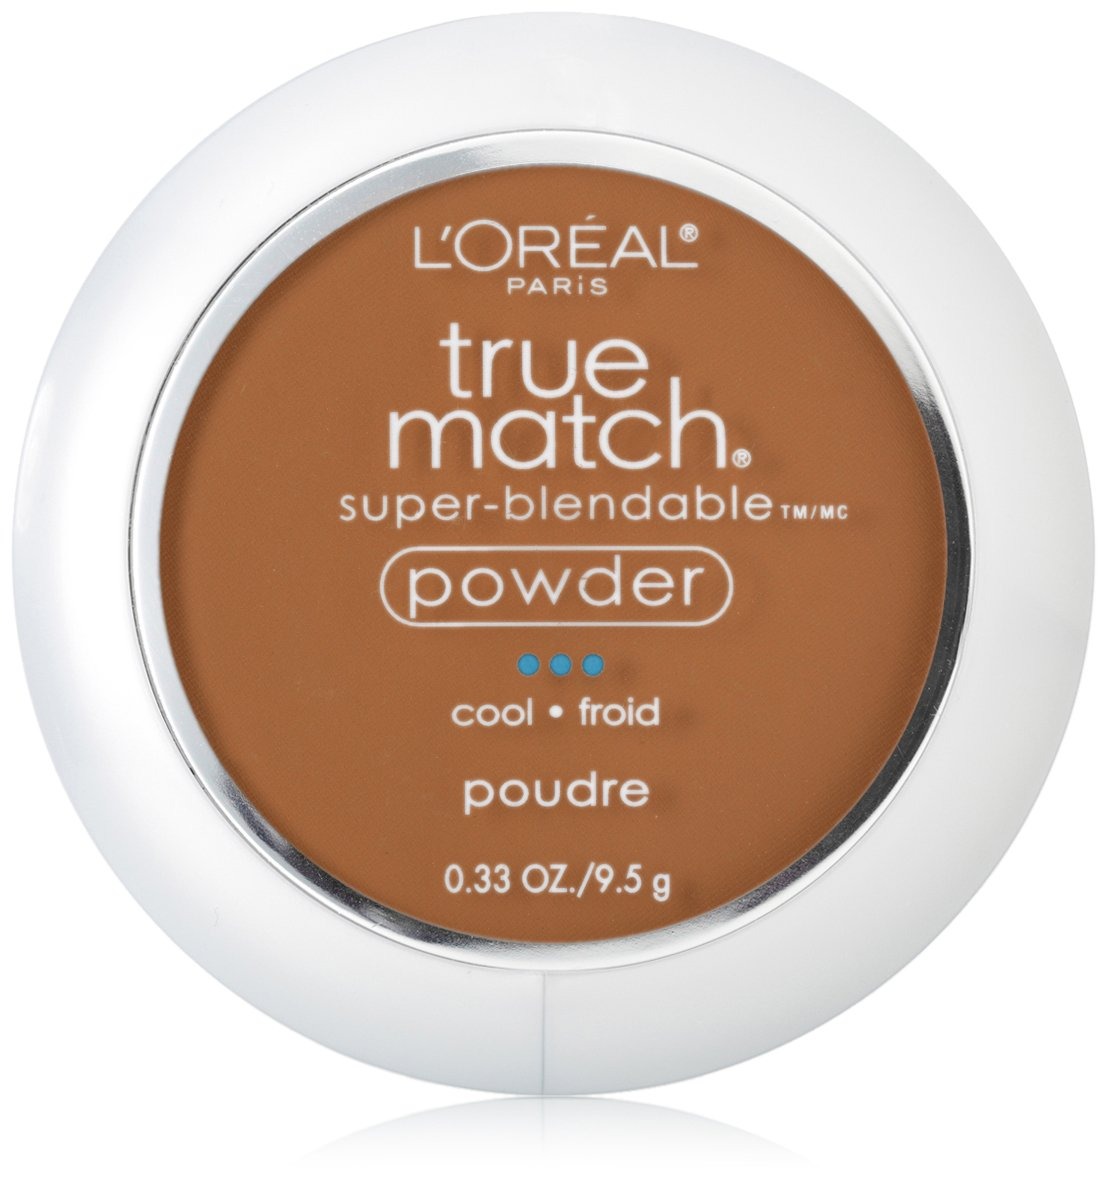
Item Name: L'Oréal Paris True Match Super-Blendable Powder, Nut Brown, 0.33 oz.
Bullet Point 1: Precisely matches your skin tone and texture
Bullet Point 2: Never looks chalky or cakey
Bullet Point 3: Natural Finish
Bullet Point 4: Mirror inside
Bullet Point 5: Applicator Inside
Value: 1.0
Unit: Ounce

Price: 8.99